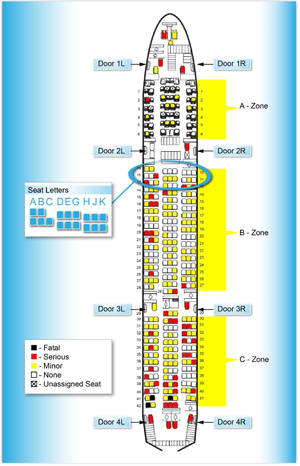
Asiana Airlines Flight 214
Seat map
Asiana Airlines Flight 214 var en international ruteflyvning fra Incheon International Airport ved Sydkoreas hovedstad Seoul til San Francisco International Airport i USA. Den benyttede flytype var Boeing 777-200ER tilhørende det sydkoreanske selskab Asiana Airlines. Om morgenen lørdag den 6. juli 2013 styrtede flyet ned under indflyvningen til SFO. Af de 307 personer ombord, blev én af passagerne dræbt ved selve styrtet, mens én blev dræbt ved at blive kørt over af en crashtender fra lufthavnen. Én tredje passager døde på hospitalet nogle dage efter ulykken. 181 blev såret, hvoraf de 12 var med kritiske skader. Blandt de sårede var tre stewardesser, der blev kastet ned på landingsbanen da halepartiet brækkede af, mens de stadig var spændt fast til deres sæder.